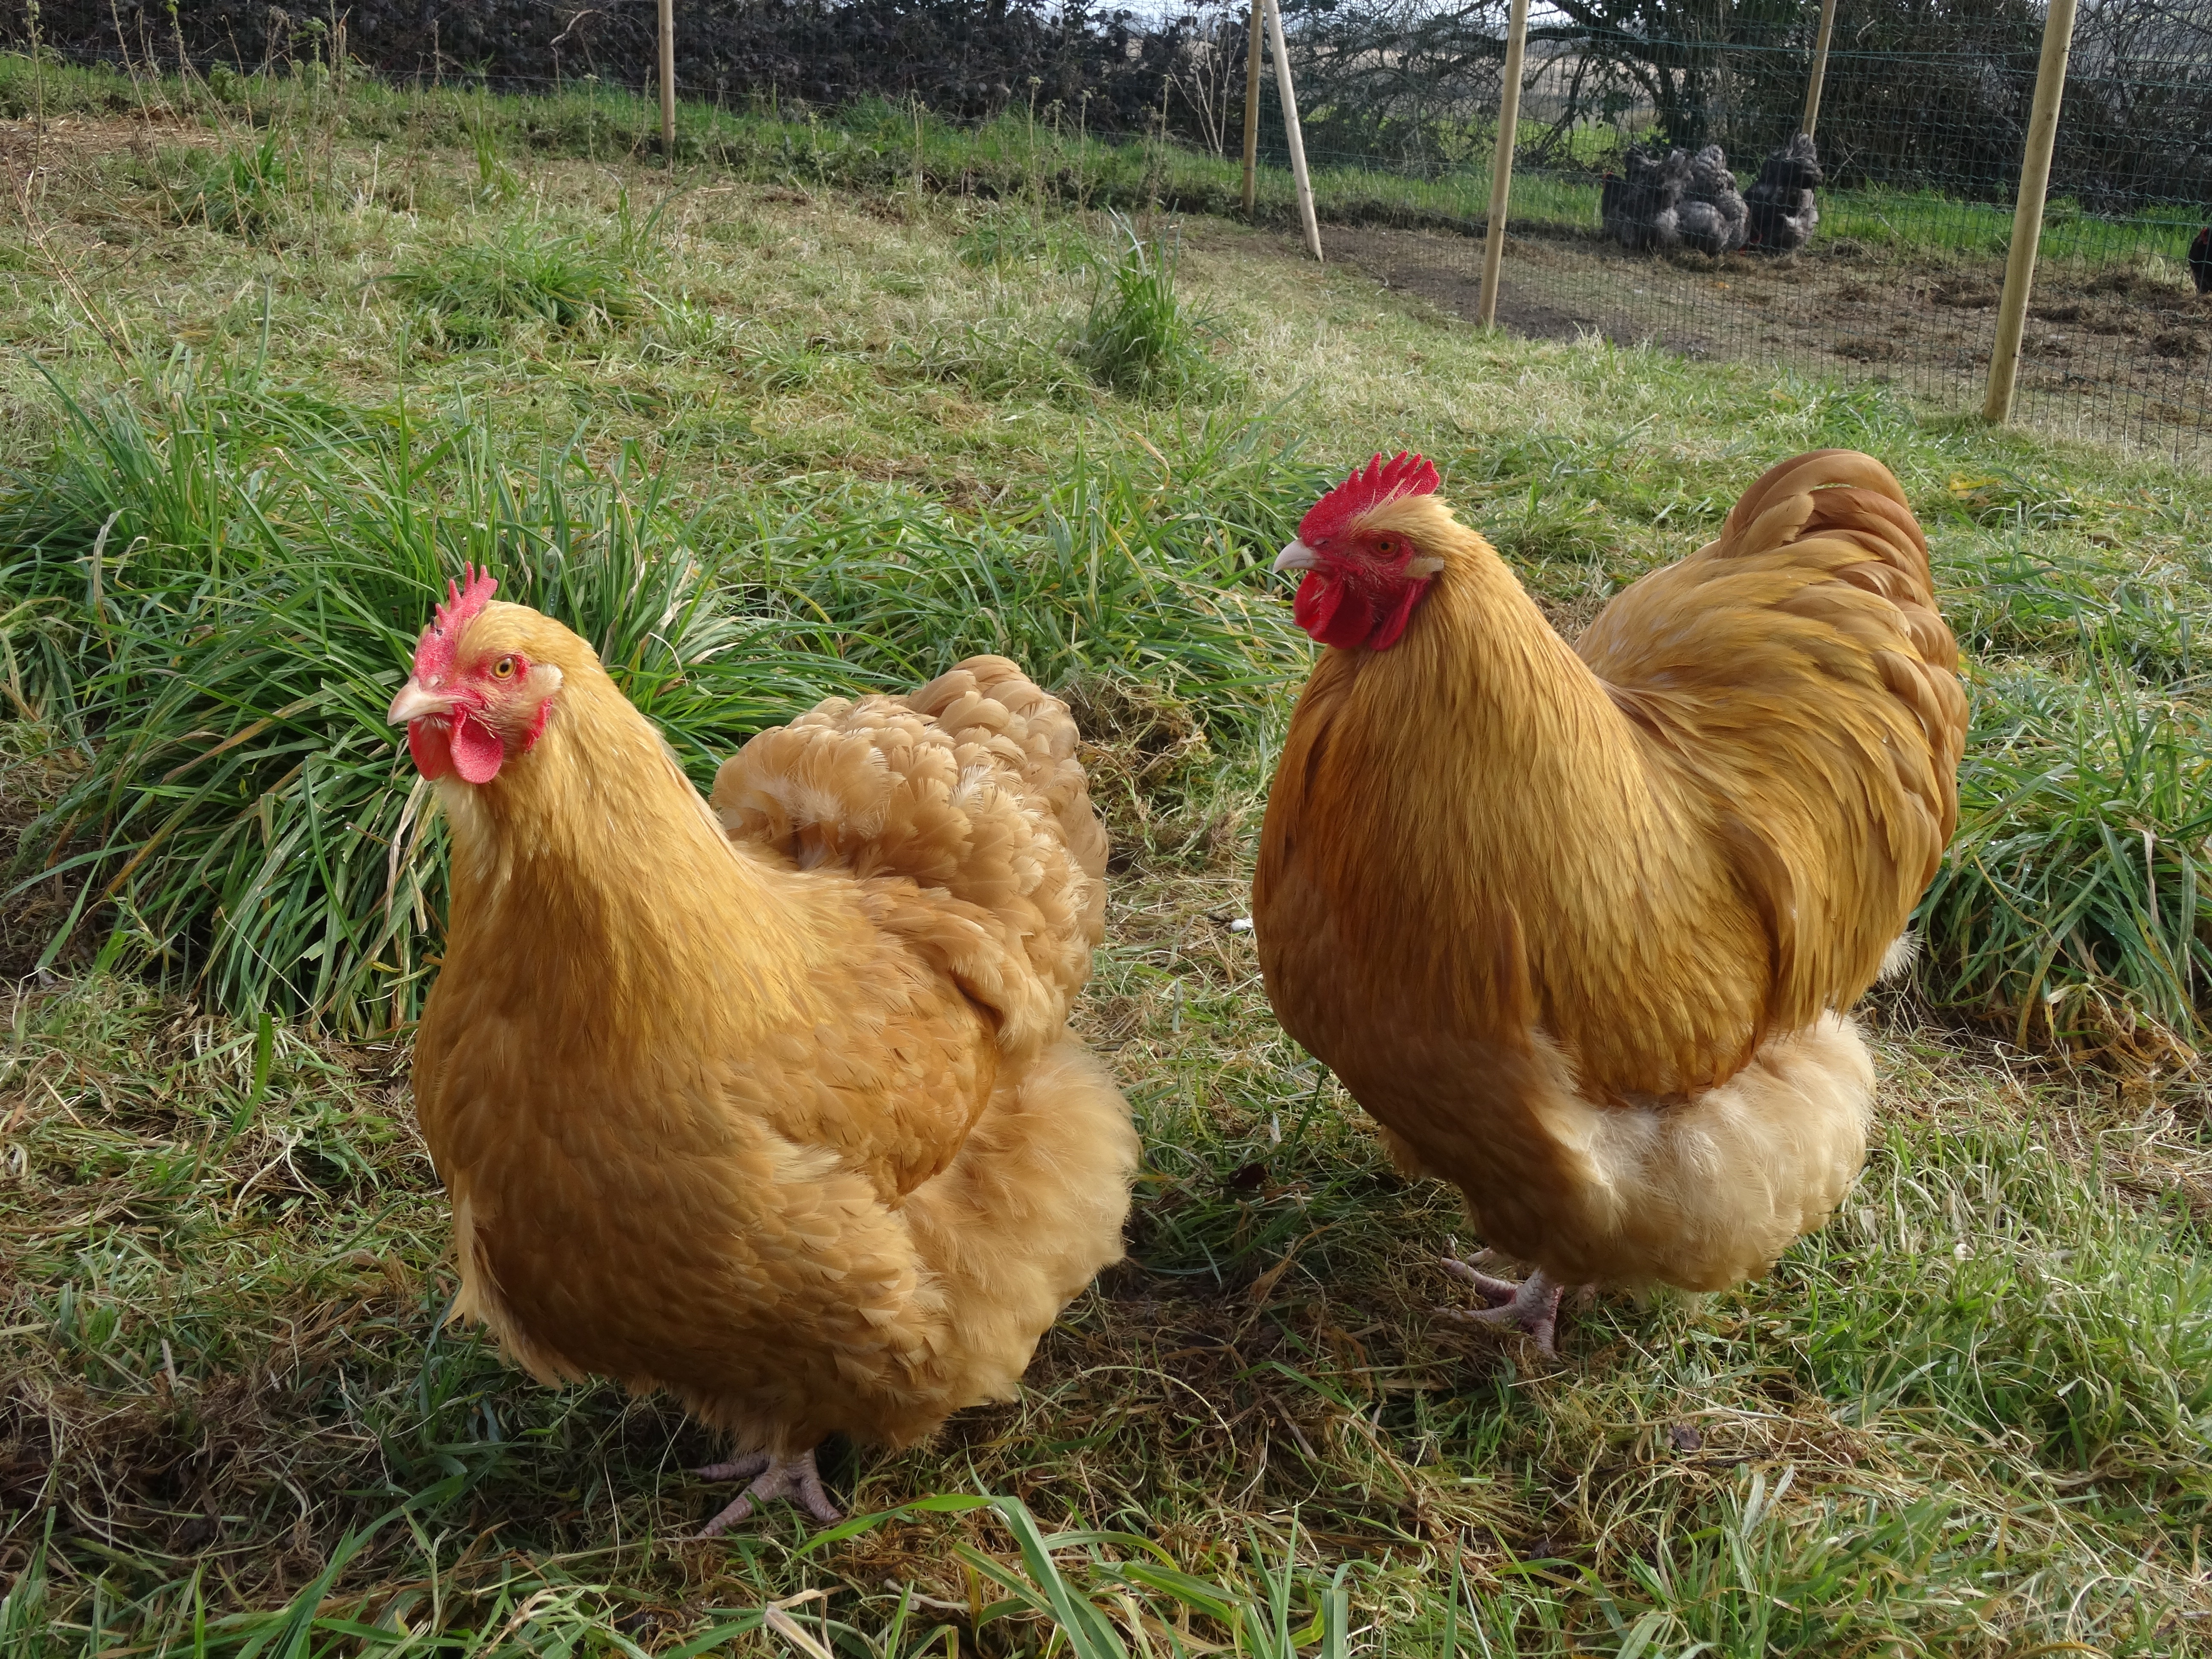
bird, beak, chicken, fowl, fauna, rooster, poultry, hen, galliformes, vertebrate, phasianidae, orpington